Overtown (Miami)

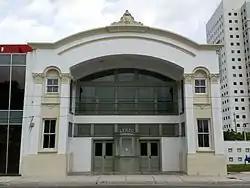
Lyric Theater, 1914

Overtown is home to several historic churches and landmarks listed in the National Register of Historic Places, including: